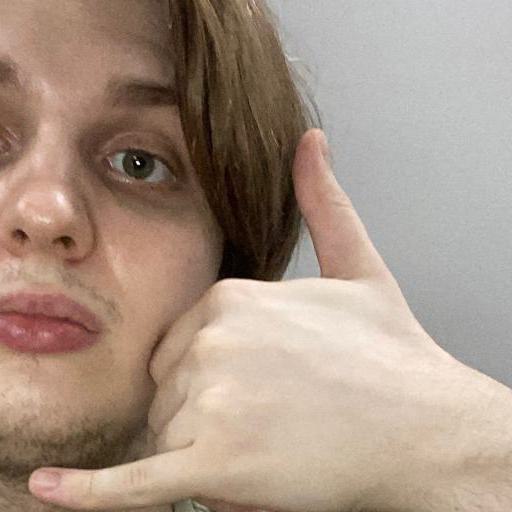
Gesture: call